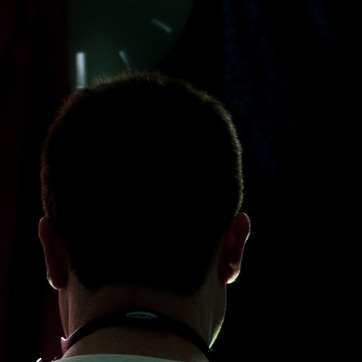
Material: hair